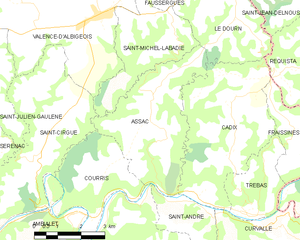
Carte des communes françaises Assac
Assac est une commune française située dans le département du Tarn, en région Occitanie.